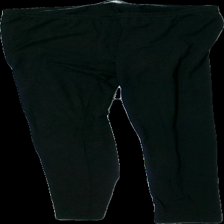
View: front
Type: Tights
Category: Ladies
Brand: Skill
Colors: Black
Material: 100% cotton
Cut: Regular, Tight
Size: XL
Season: All
Smell: Major
Price range: <50
Recommended usage: Reuse
Comment: Major detergent smell